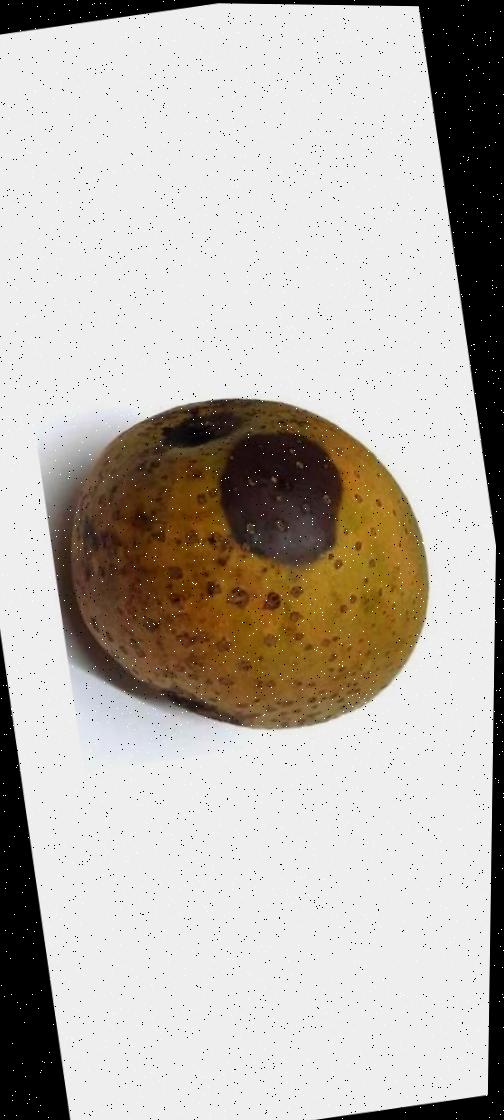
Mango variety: Gourmoti